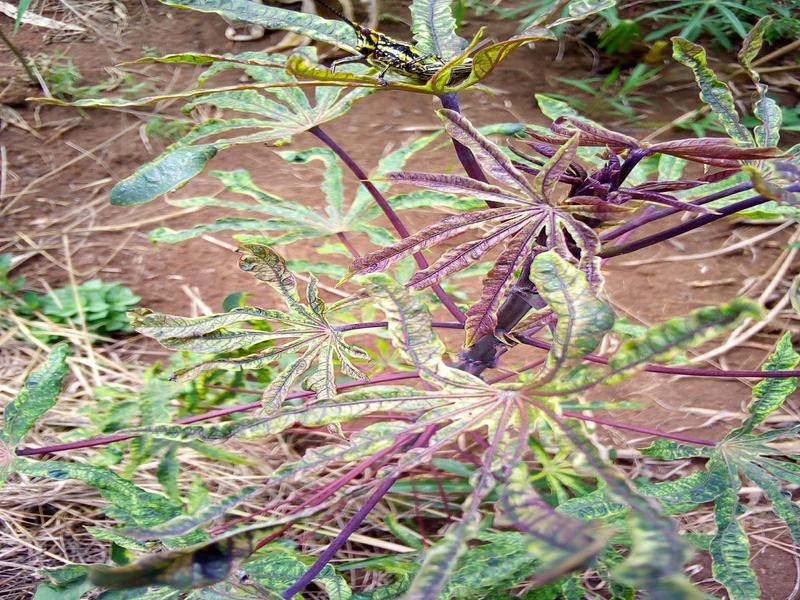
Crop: cassava
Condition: green_mottle